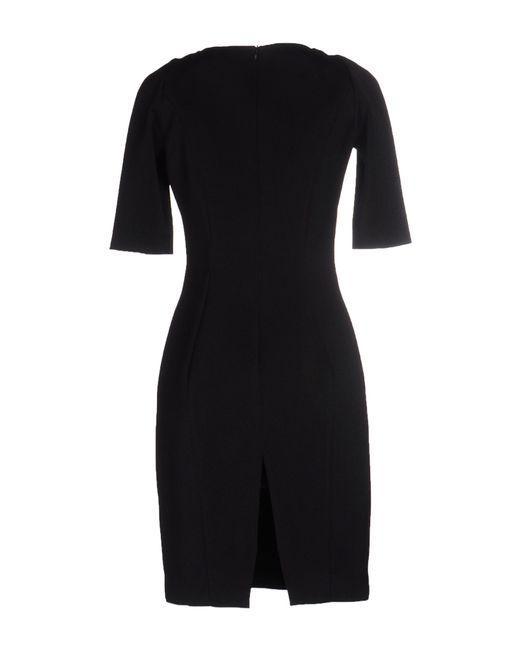
Schwarzes Baumwollkleid mit halben Ärmeln für Damen